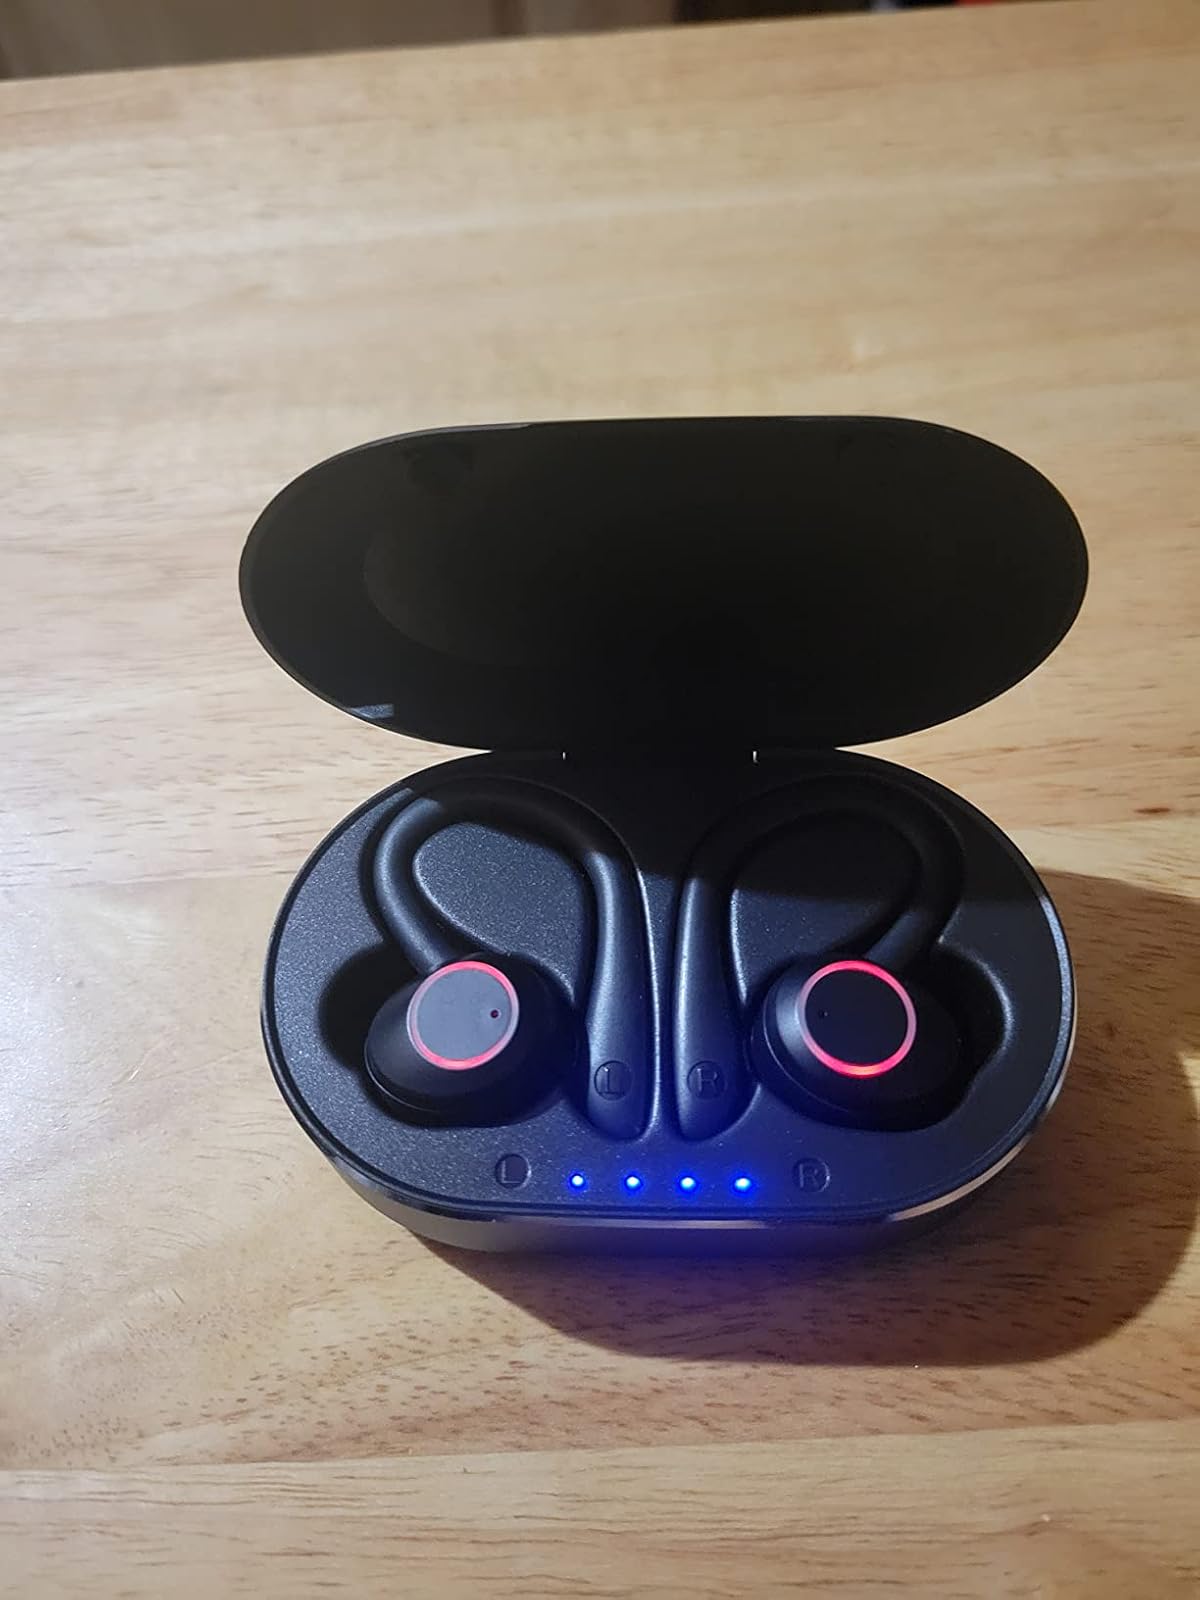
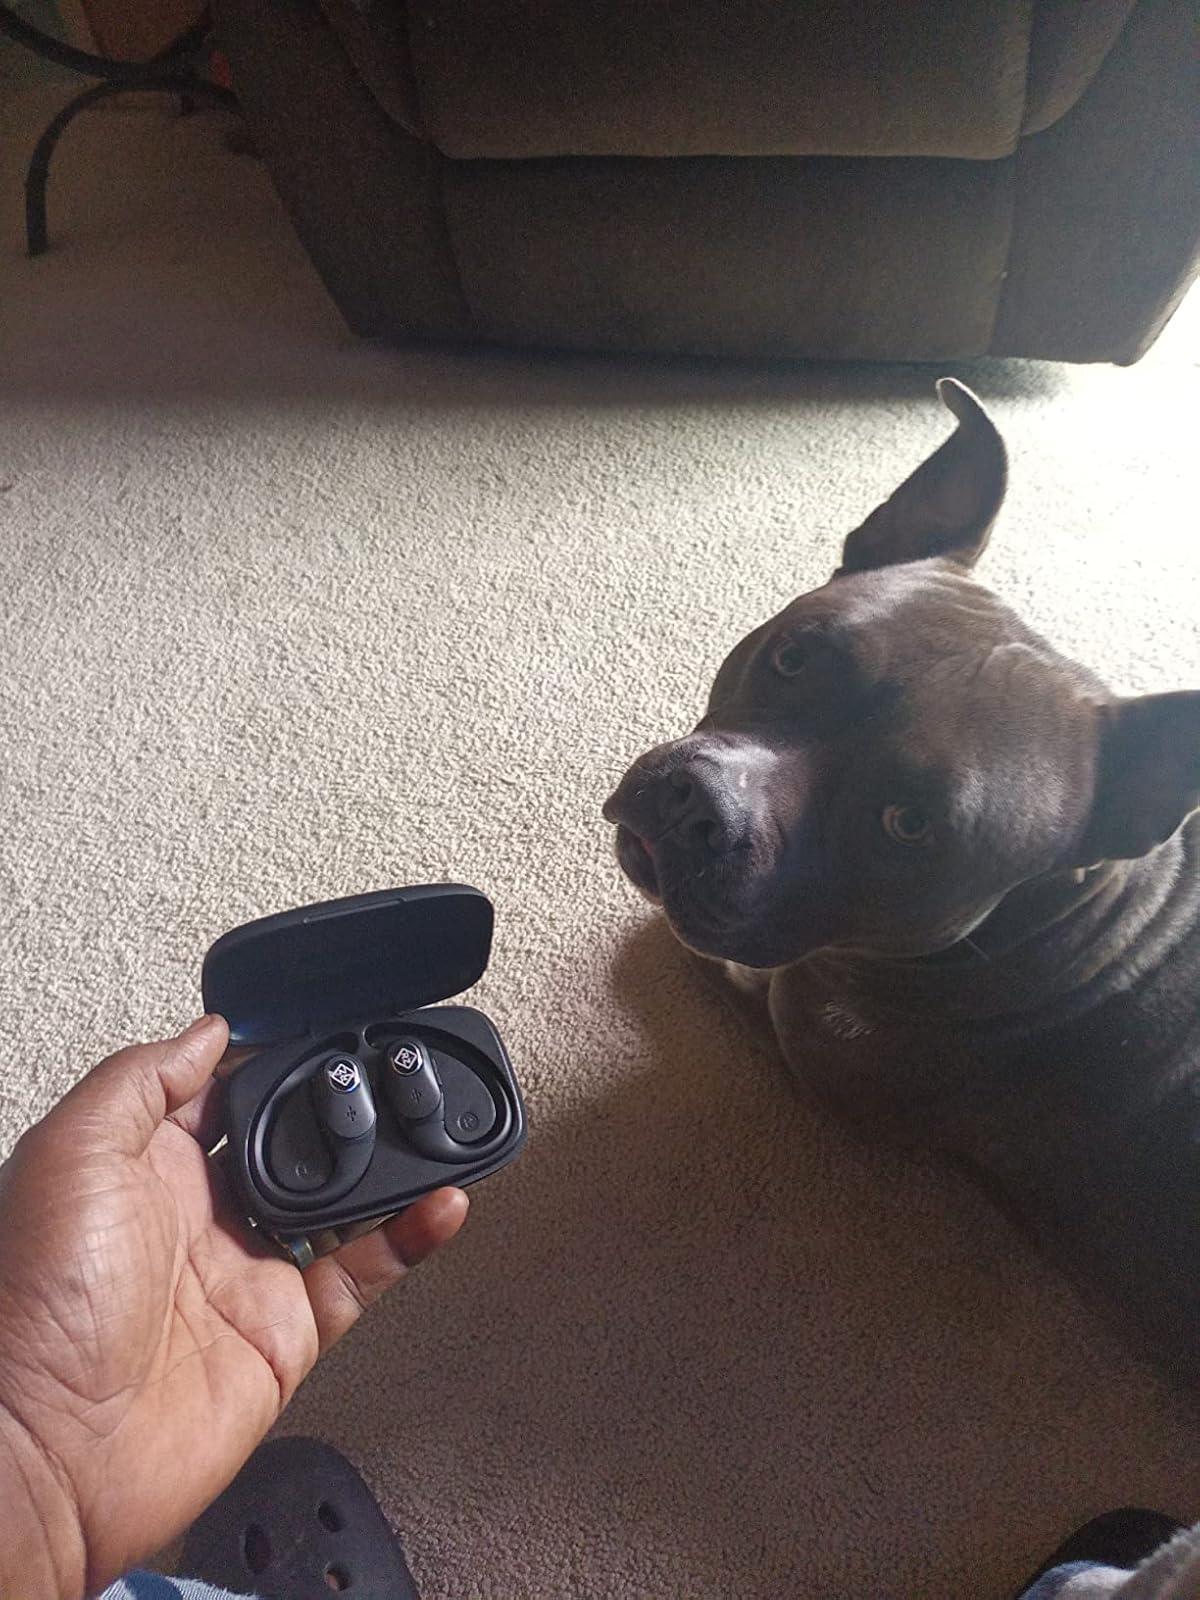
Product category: earbuds
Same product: no